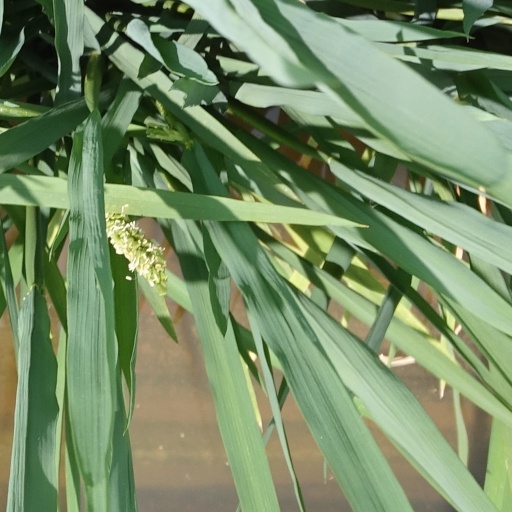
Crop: rice